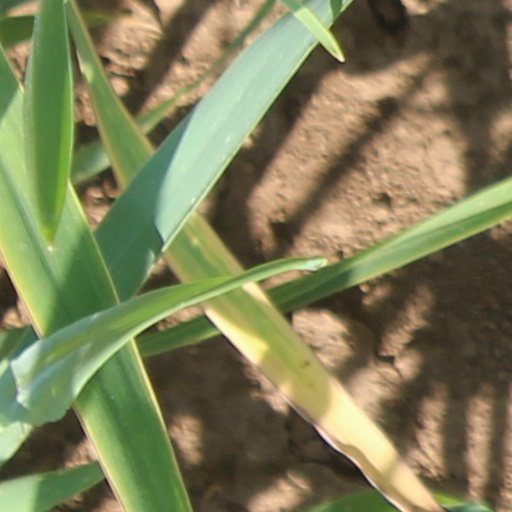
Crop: wheat